History of Virginia on stamps

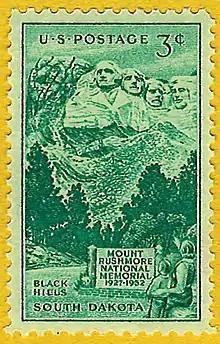

Eight U.S. presidents have been born in Virginia. Besides those born and raised and elected from Virginia, presidents born in Virginia made their careers in other states, William Henry Harrison in Indiana, Zachary Taylor in Louisiana and in the army, Woodrow Wilson in New Jersey.